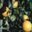
Label: orange